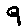
Label: 9